Medicine

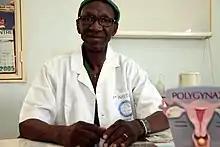
Gynecologist Michel Akotionga of Ouagadougou, Burkina Faso

In the broadest meaning of "medicine", there are many different specialties. In the UK, most specialities have their own body or college, which has its own entrance examination. These are collectively known as the Royal Colleges, although not all currently use the term "Royal". The development of a speciality is often driven by new technology (such as the development of effective anaesthetics) or ways of working (such as emergency departments); the new specialty leads to the formation of a unifying body of doctors and the prestige of administering their own examination.